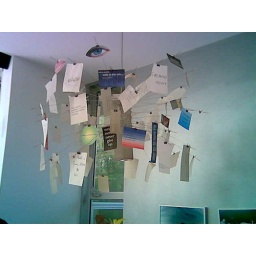
this was above the table by the kitchen of the crazy house i did my photo shoot at today